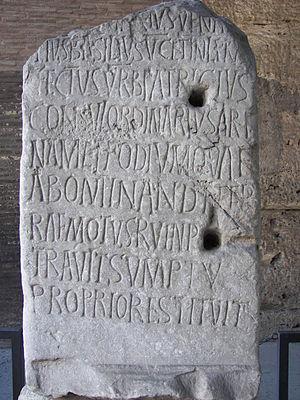
Le latin est une langue italique de la famille des langues indo-européennes, parlée à l'origine par les Latins dans le Latium de la Rome antique. Bien qu'il soit souvent considéré comme une langue morte, sa connaissance, voire son usage, se sont maintenus à l'université et dans le clergé. De nombreuses écoles et universités continuent à l'enseigner. Le latin est toujours utilisé pour la production de néologismes dans de nombreuses familles de langues. Le latin, ainsi que les langues romanes, sont la seule branche des langues italiques à avoir survécu. Les autres branches sont attestées dans des documents datant de l'Italie préromaine, mais ont été assimilées durant la période républicaine ou au début de l'époque impériale.